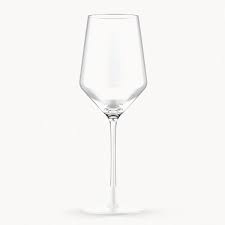
Waste category: glass